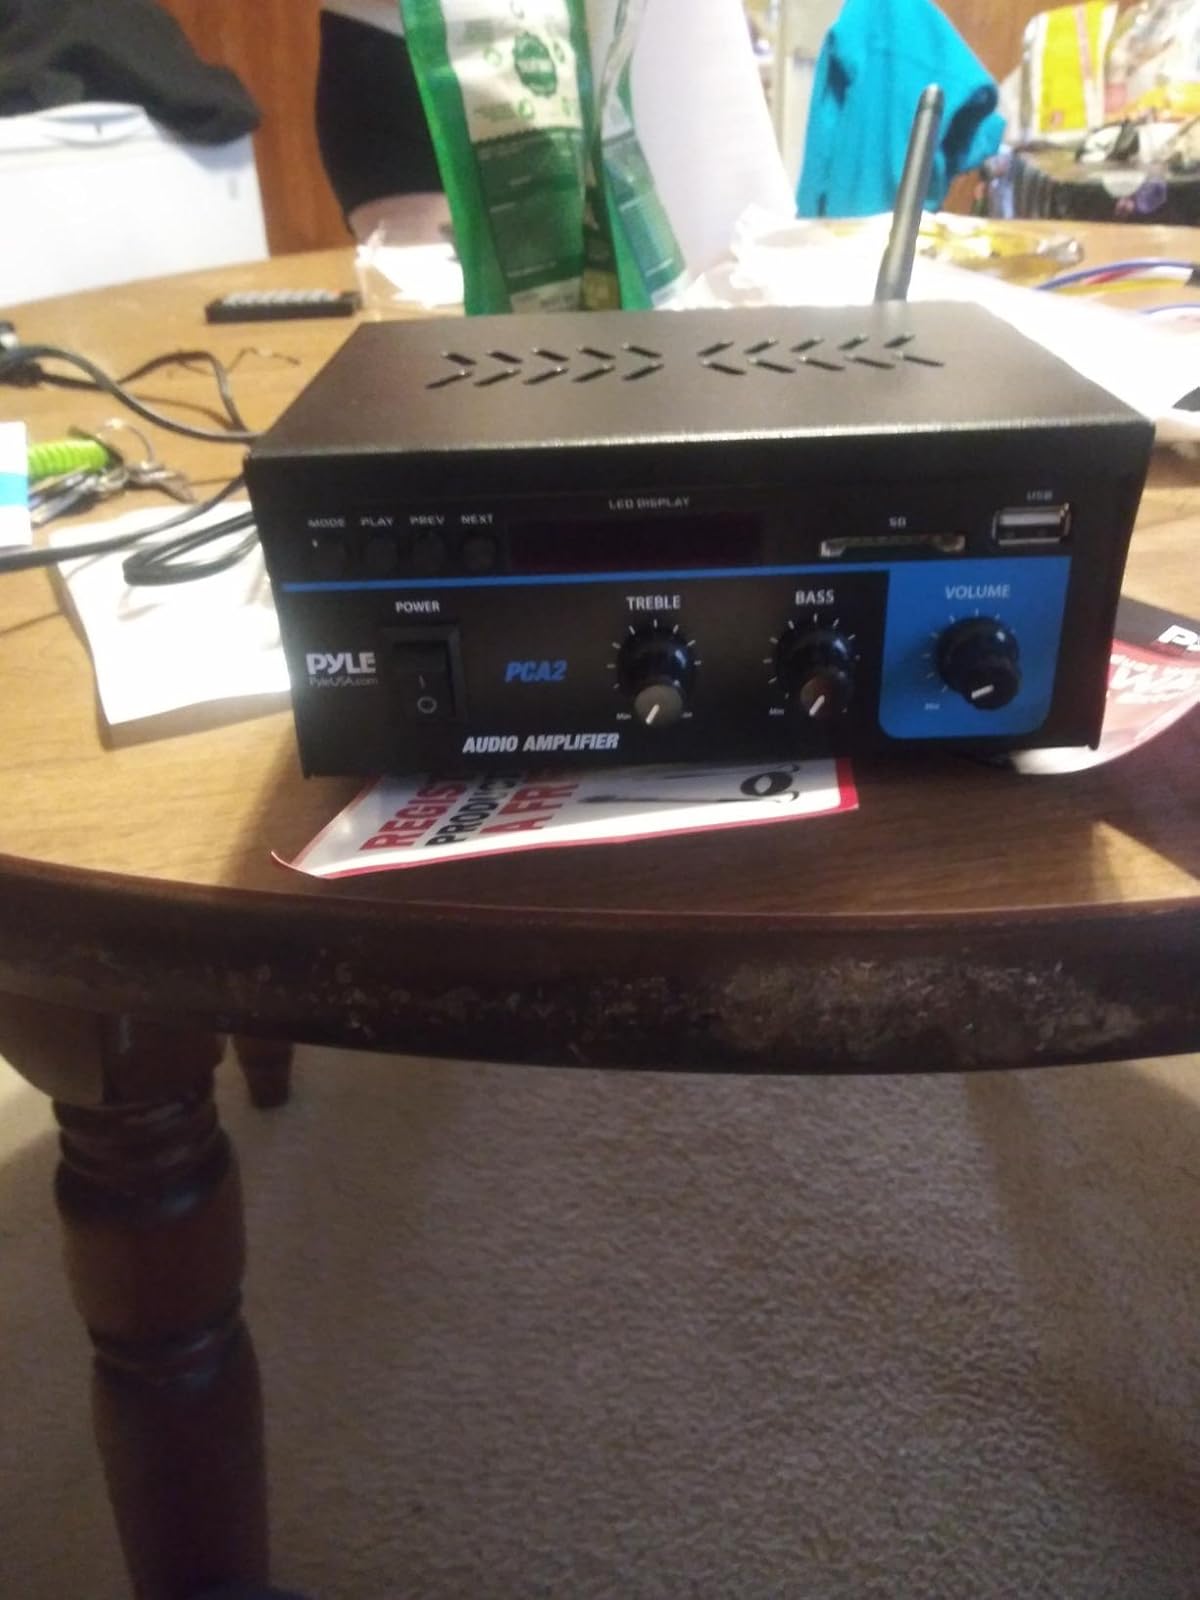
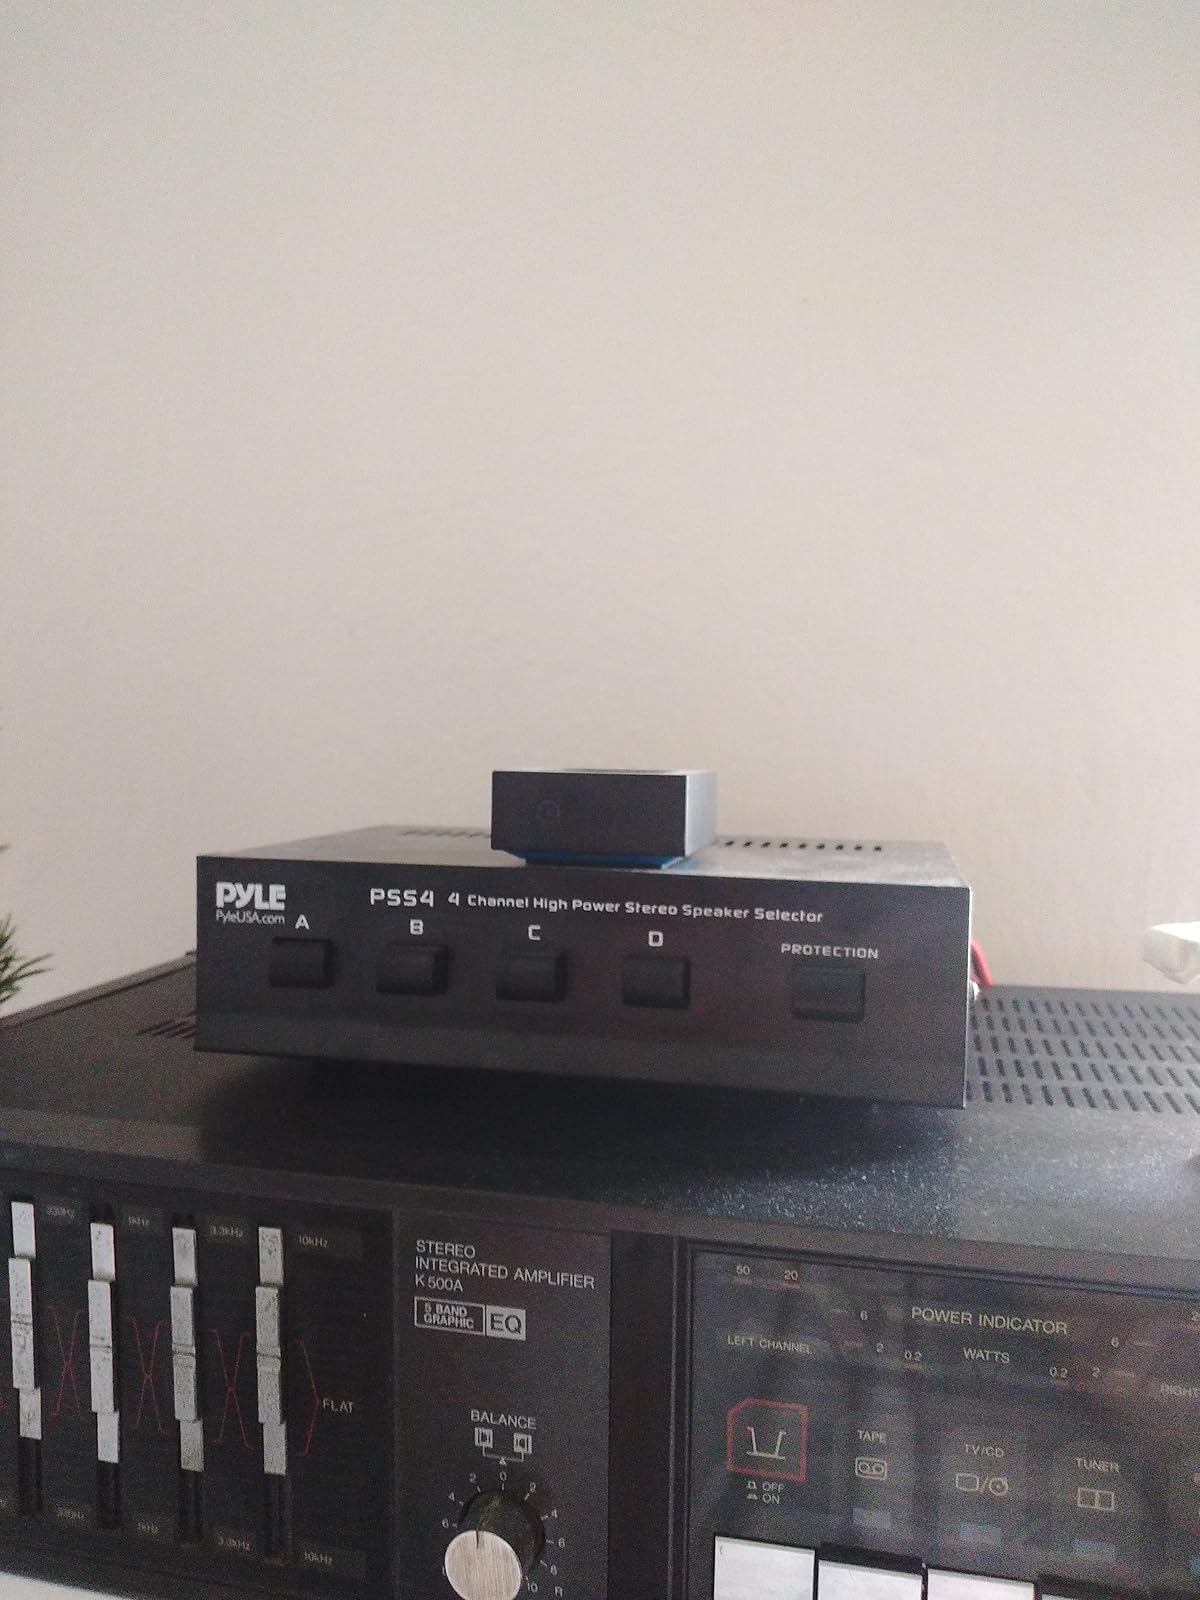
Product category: speaker
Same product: no